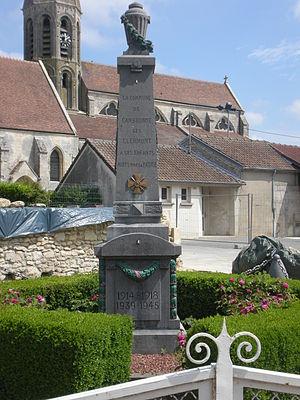
Monument aux morts de Cambronne-les-Clermont
Cambronne-lès-Clermont est une commune française située dans le département de l'Oise, en région Hauts-de-France.